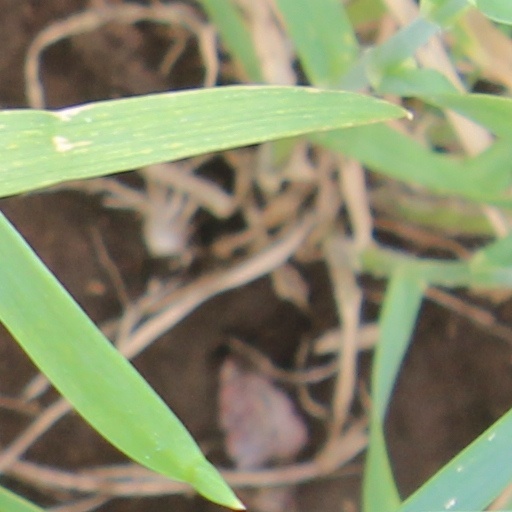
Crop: wheat